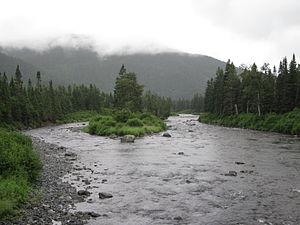
Rivière Cascapédia suite à la confluence du ruisseau aux Saumons, dans le parc national de la Gaspésie
La Gaspésie est une péninsule située au centre-est du Québec, à l'est de la vallée de la Matapédia, et entourée des eaux du fleuve Saint-Laurent au nord, du golfe St-Laurent à l'est et de la baie des Chaleurs au sud. Le nom de Gaspésie est un dérivé du mot Gaspé qui est un dérivé du terme micmac « Gespeg » signifiant « fin des terres ».
La rivière Cascapédia ou simplement la Cascapédia est une rivière canadienne située dans la région de la Gaspésie-Îles-de-la-Madeleine et du Bas-Saint-Laurent, dans l'est du Québec.